Attack on Pearl Harbor

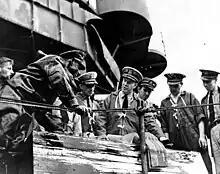
Captain Homer N. Wallin (center) supervises salvage operations aboard in early 1942

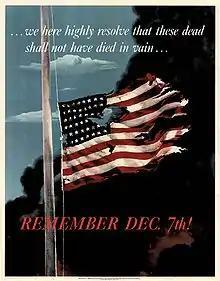
A 1942 poster by Allen Saalburg issued by the United States Office of War Information

The second planned wave consisted of 171 planes: 54 B5Ns, 81 D3As, and 36 A6Ms, commanded by Lieutenant-Commander Shigekazu Shimazaki. Four planes failed to launch because of technical difficulties. This wave and its targets also comprised three groups of planes: